That's Not What I Meant!

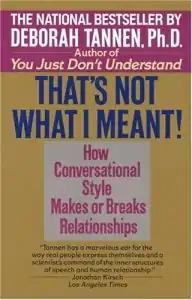

That's Not What I Meant! How Conversational Style Makes or Breaks Relationships is Deborah Tannen's first book presenting, for a general audience, her linguistic approach to explaining how ways of speaking affect relationships. Predating by four years her phenomenally bestselling book about gender differences in ways of speaking, "You Just Don't Understand", this book approaches communication and miscommunication from a linguistic point of view rather than a psychological one, emphasizing differences between the genders. The book lays out the linguistic devices and rituals that constitute "conversational style", such as indirectness, pacing, pausing, humor, overlap, and interruption, and shows their effects when styles differ.